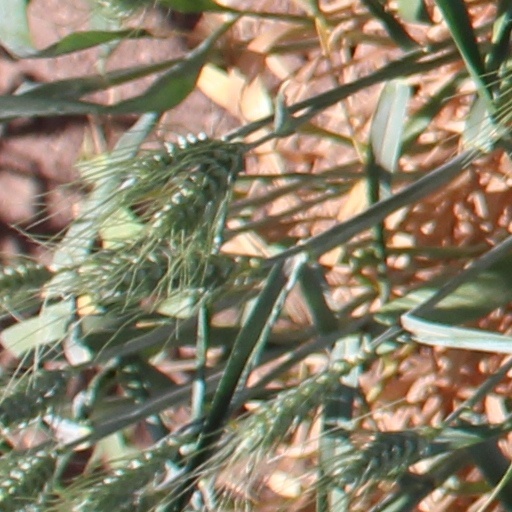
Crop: wheat